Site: brandenburg
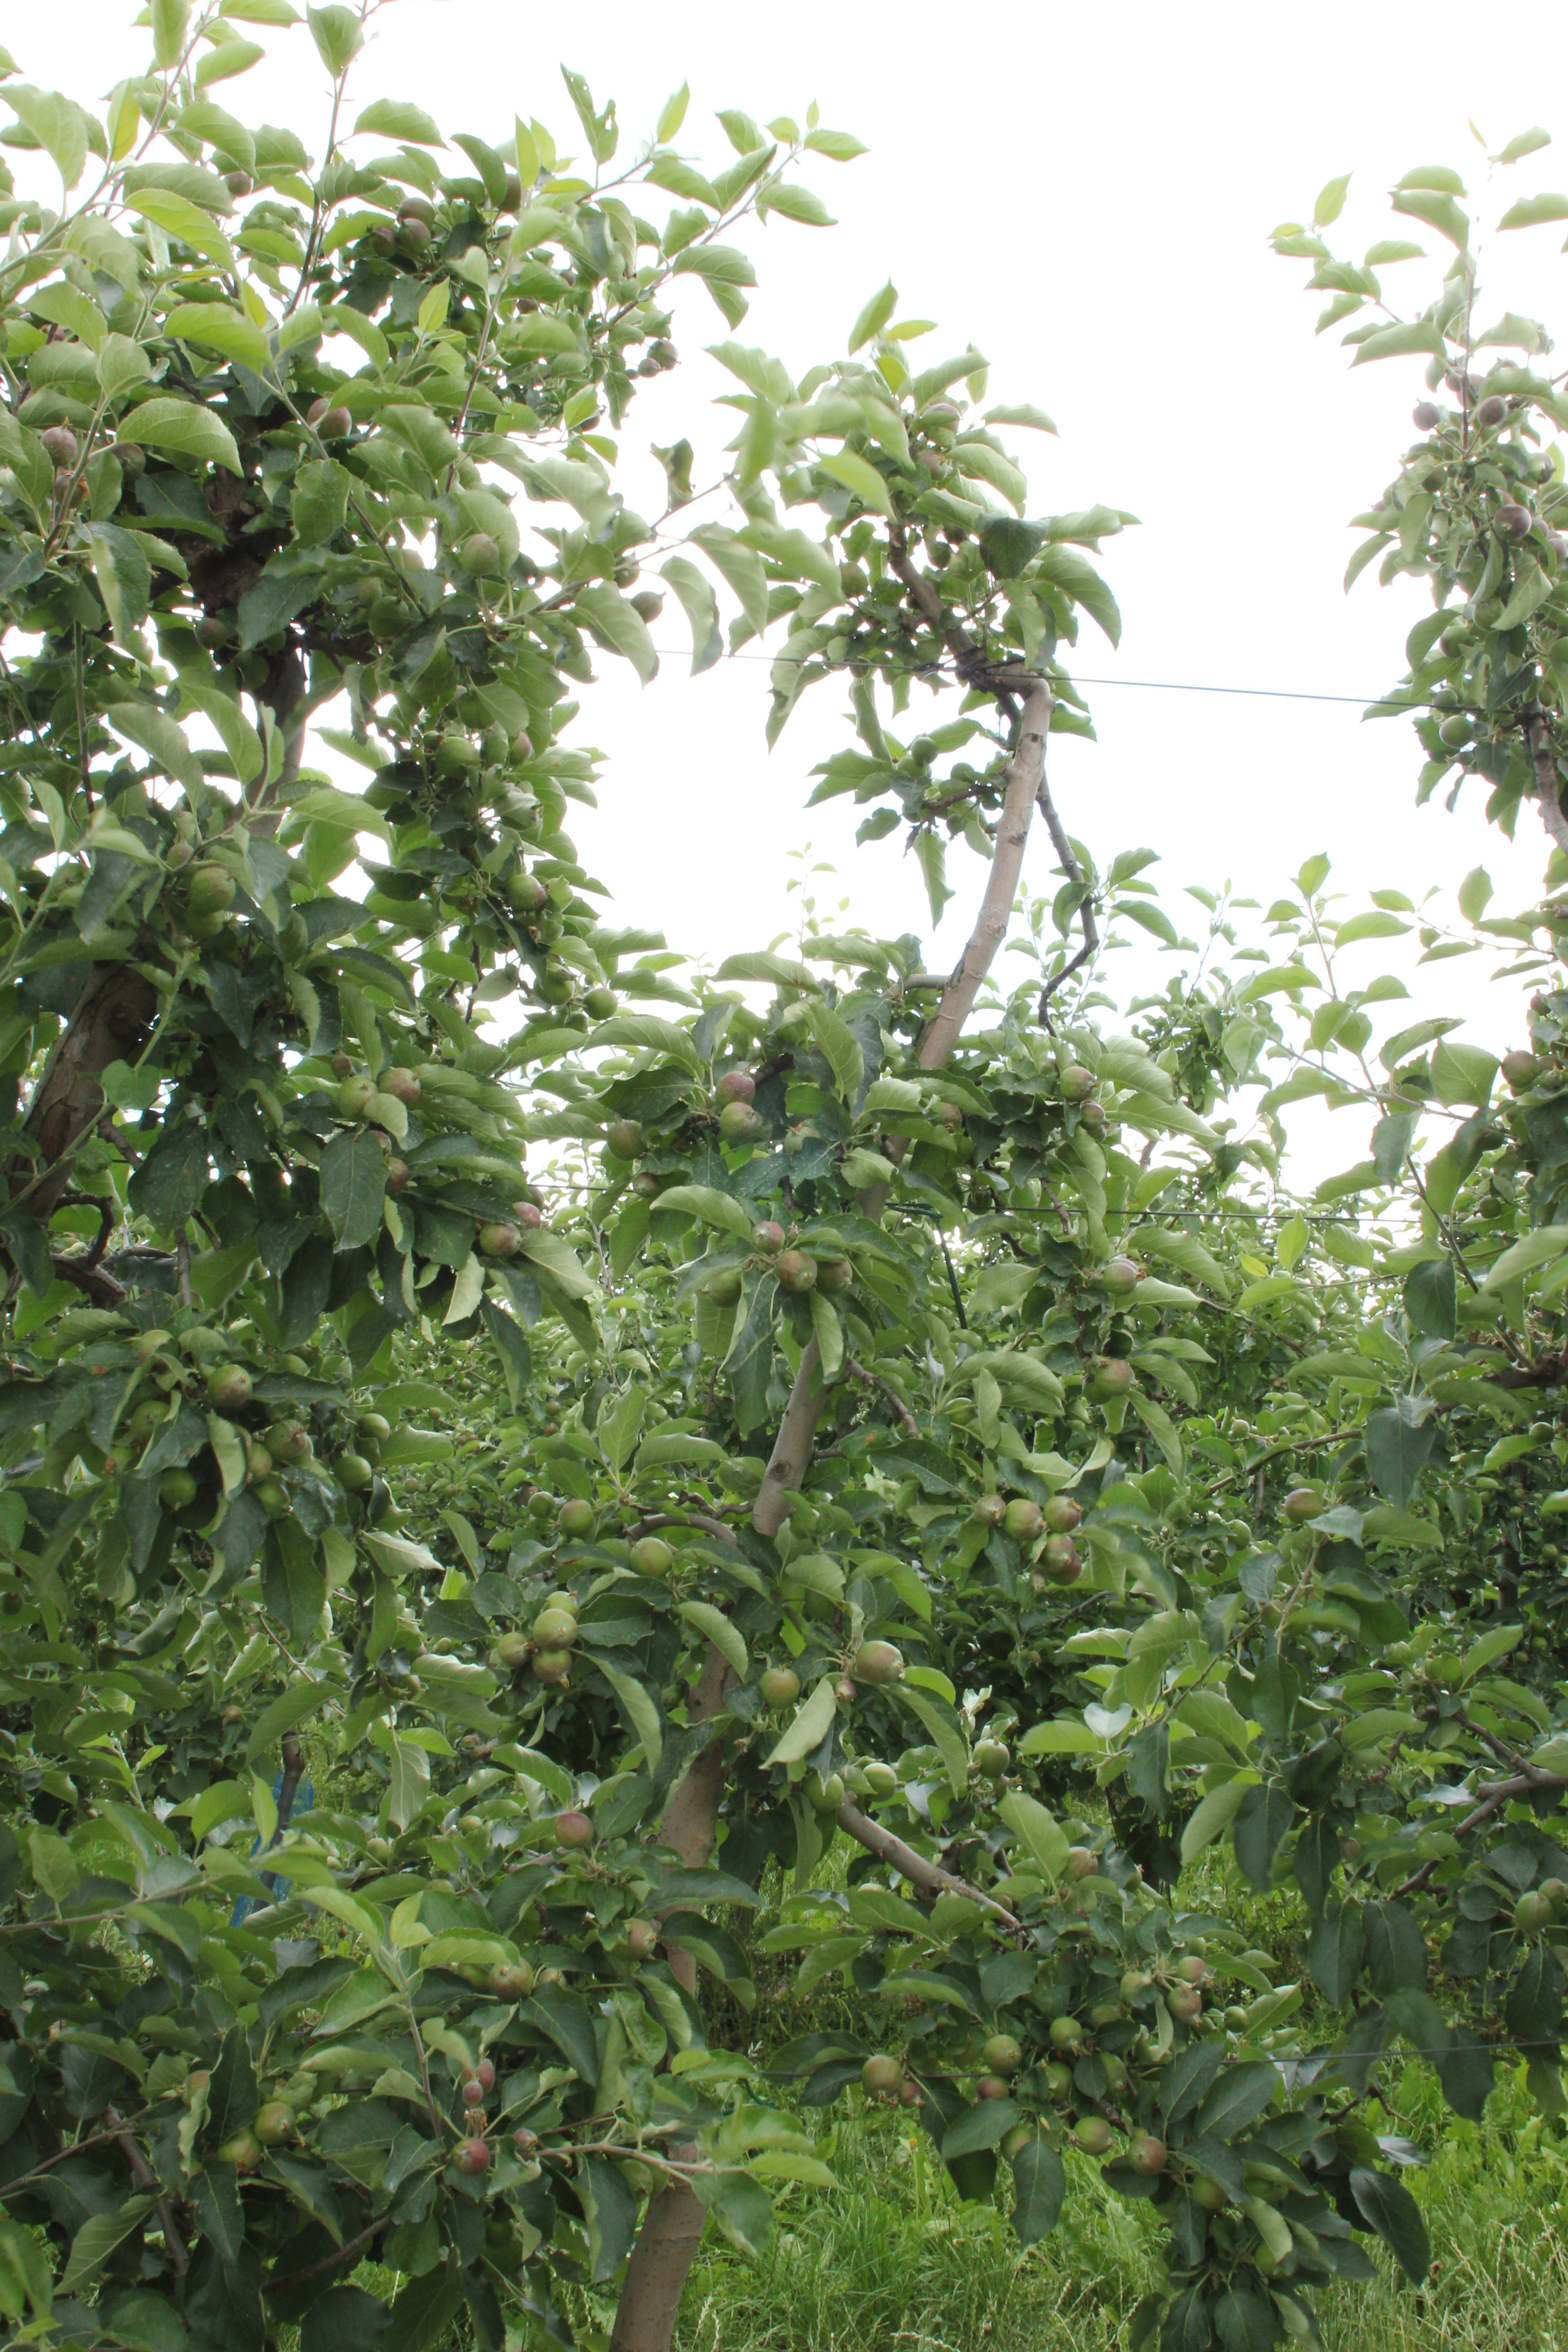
Growth stage (BBCH 73): Development of fruit